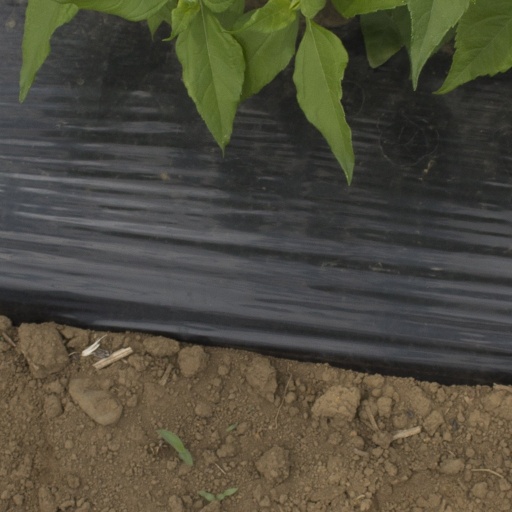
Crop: Jerusalem artichoke